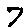
Label: 7